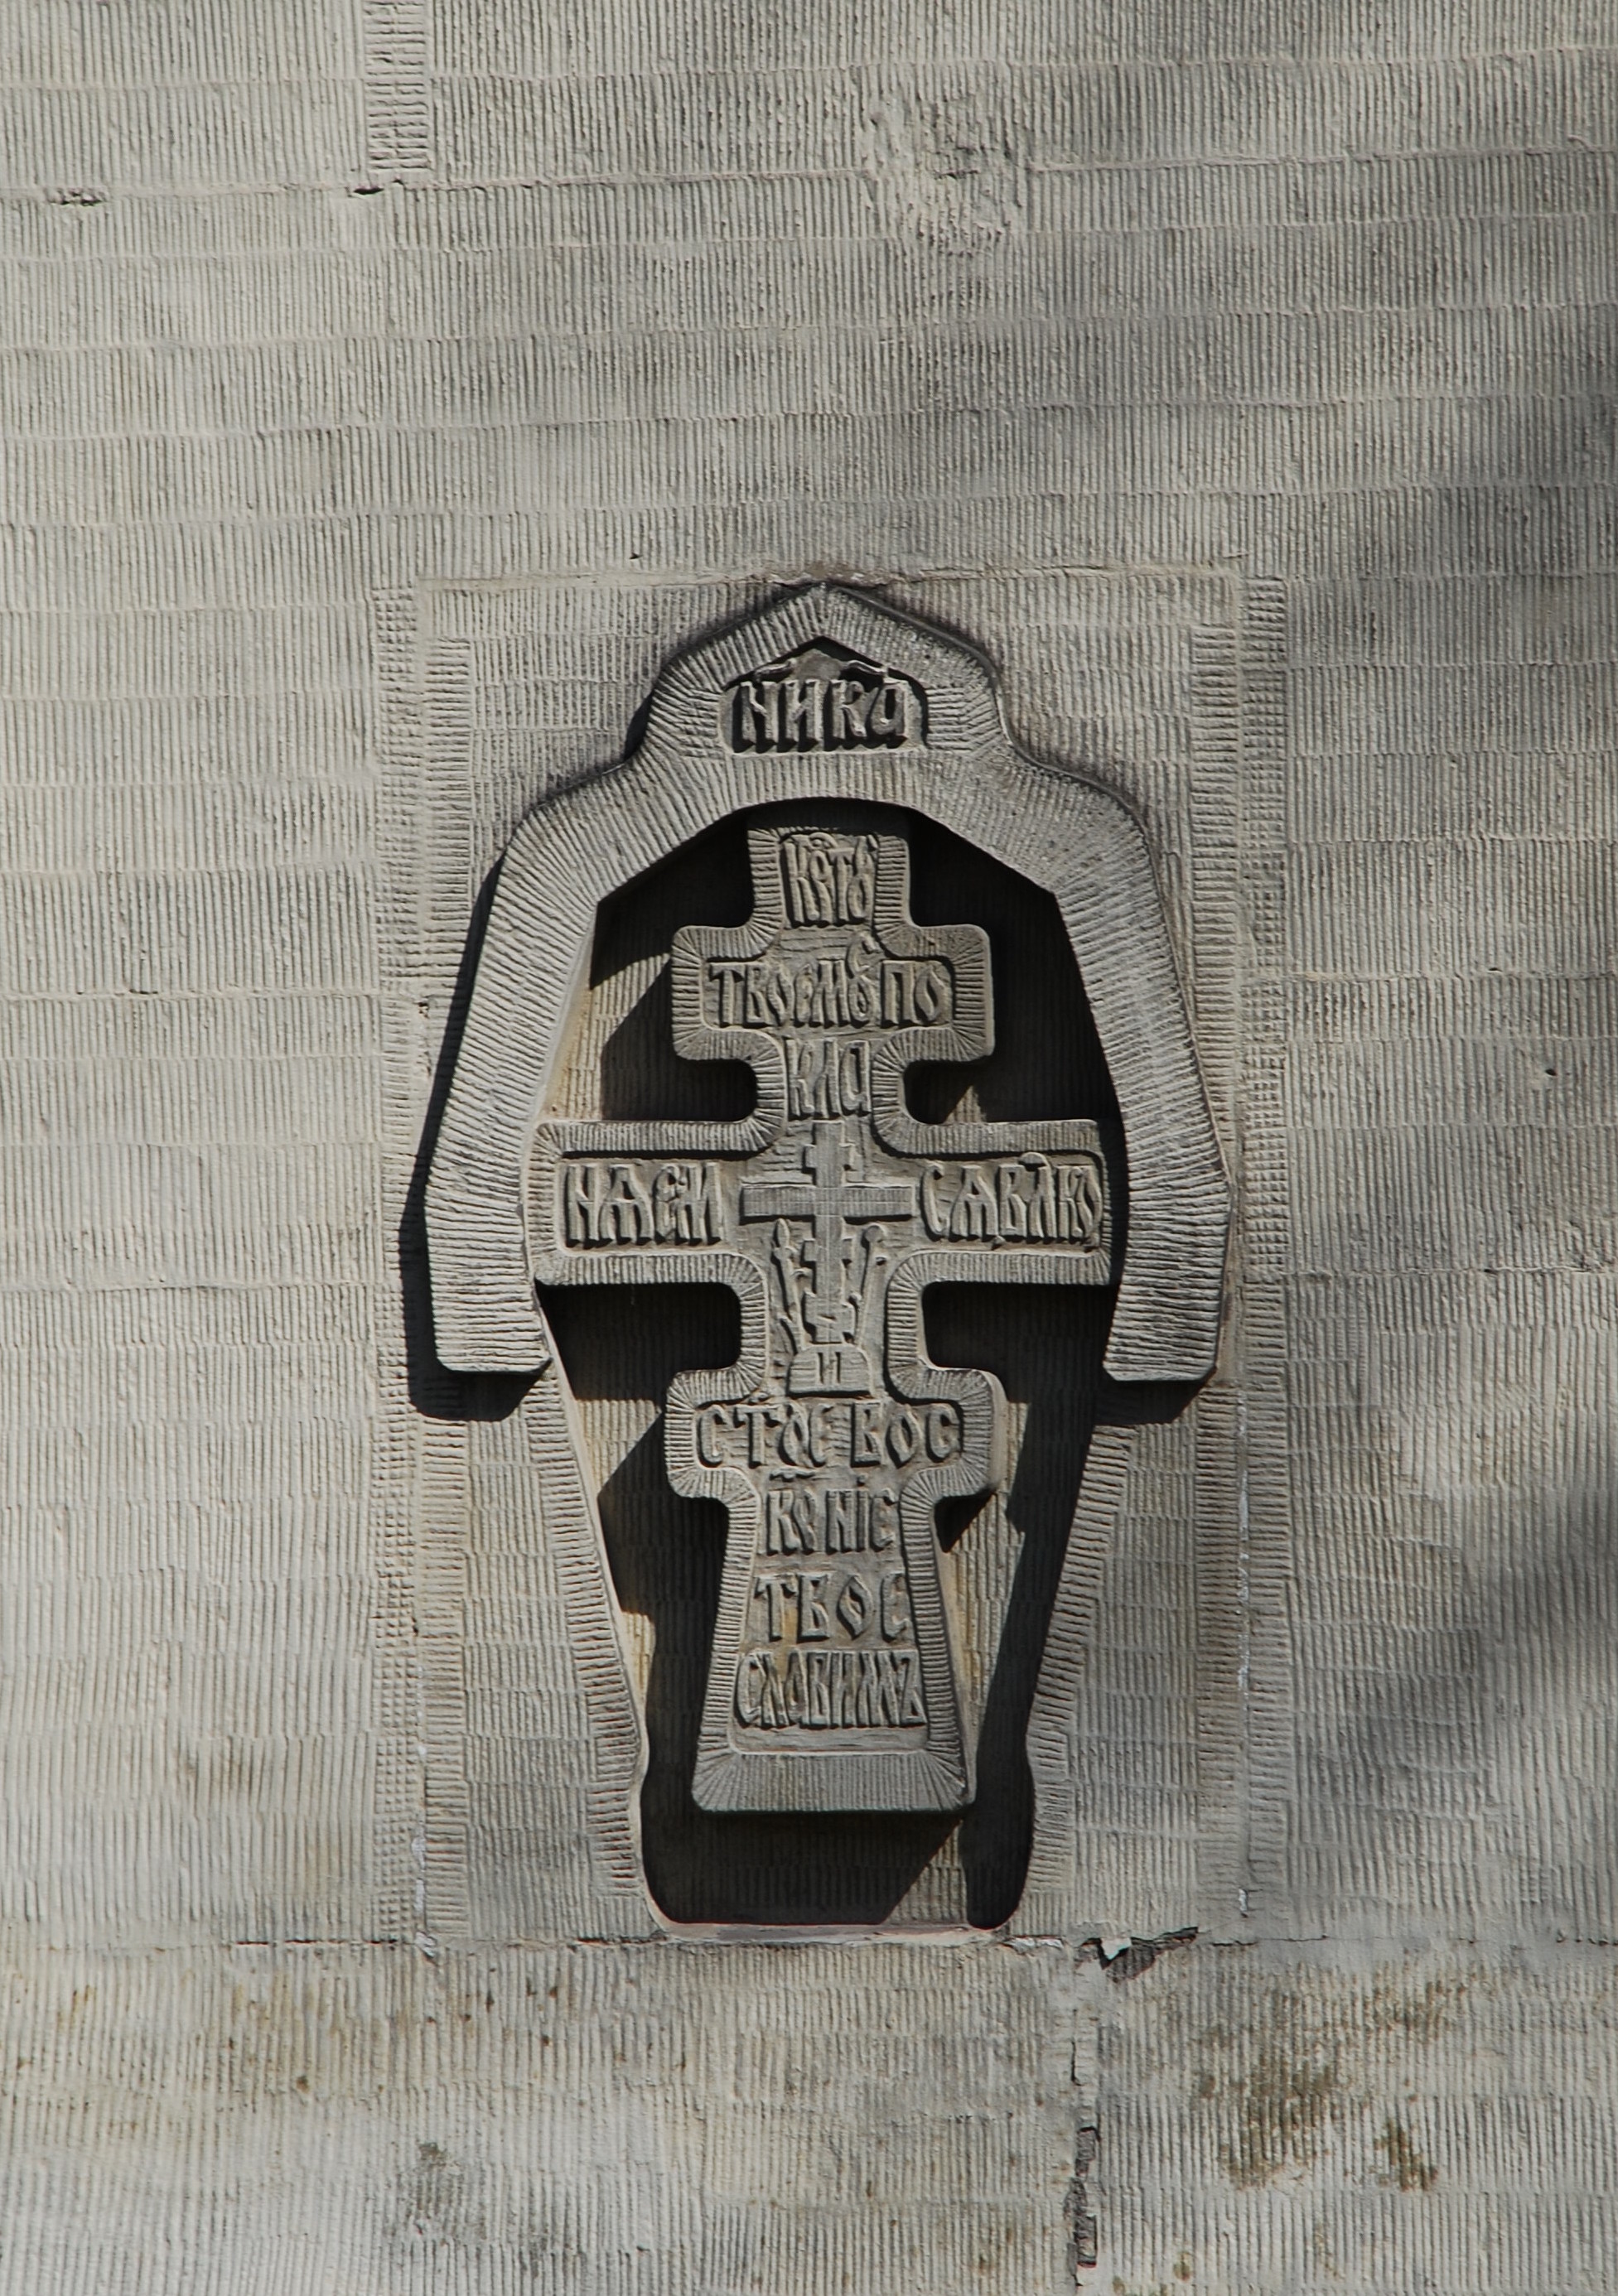
number, symbol, chapel, nikon, clothing, cross, cool image, sketch, moscow, orthodox, russia, d80, moskau, nikond80, moscou, convent, novodevichy, novodevichyconvent, t shirt